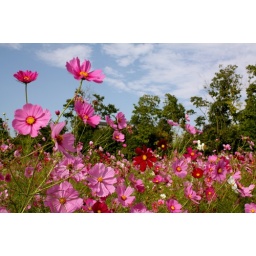
Cosmos flowers in a field near Aki-Kokubunji Temple, Higashi-Hiroshima.